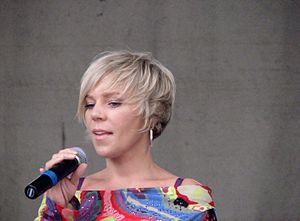
Gerli Padar
Gerli Padar
Gerli Padar er en estisk sanger. Hun repræsenterede Estland ved Eurovision Song Contest 2007.